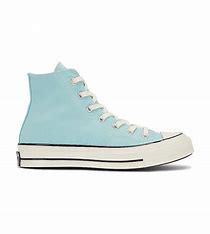
Brand: Converse
Model: Chuck Taylor All Star 70 Hi